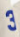
Number: 3